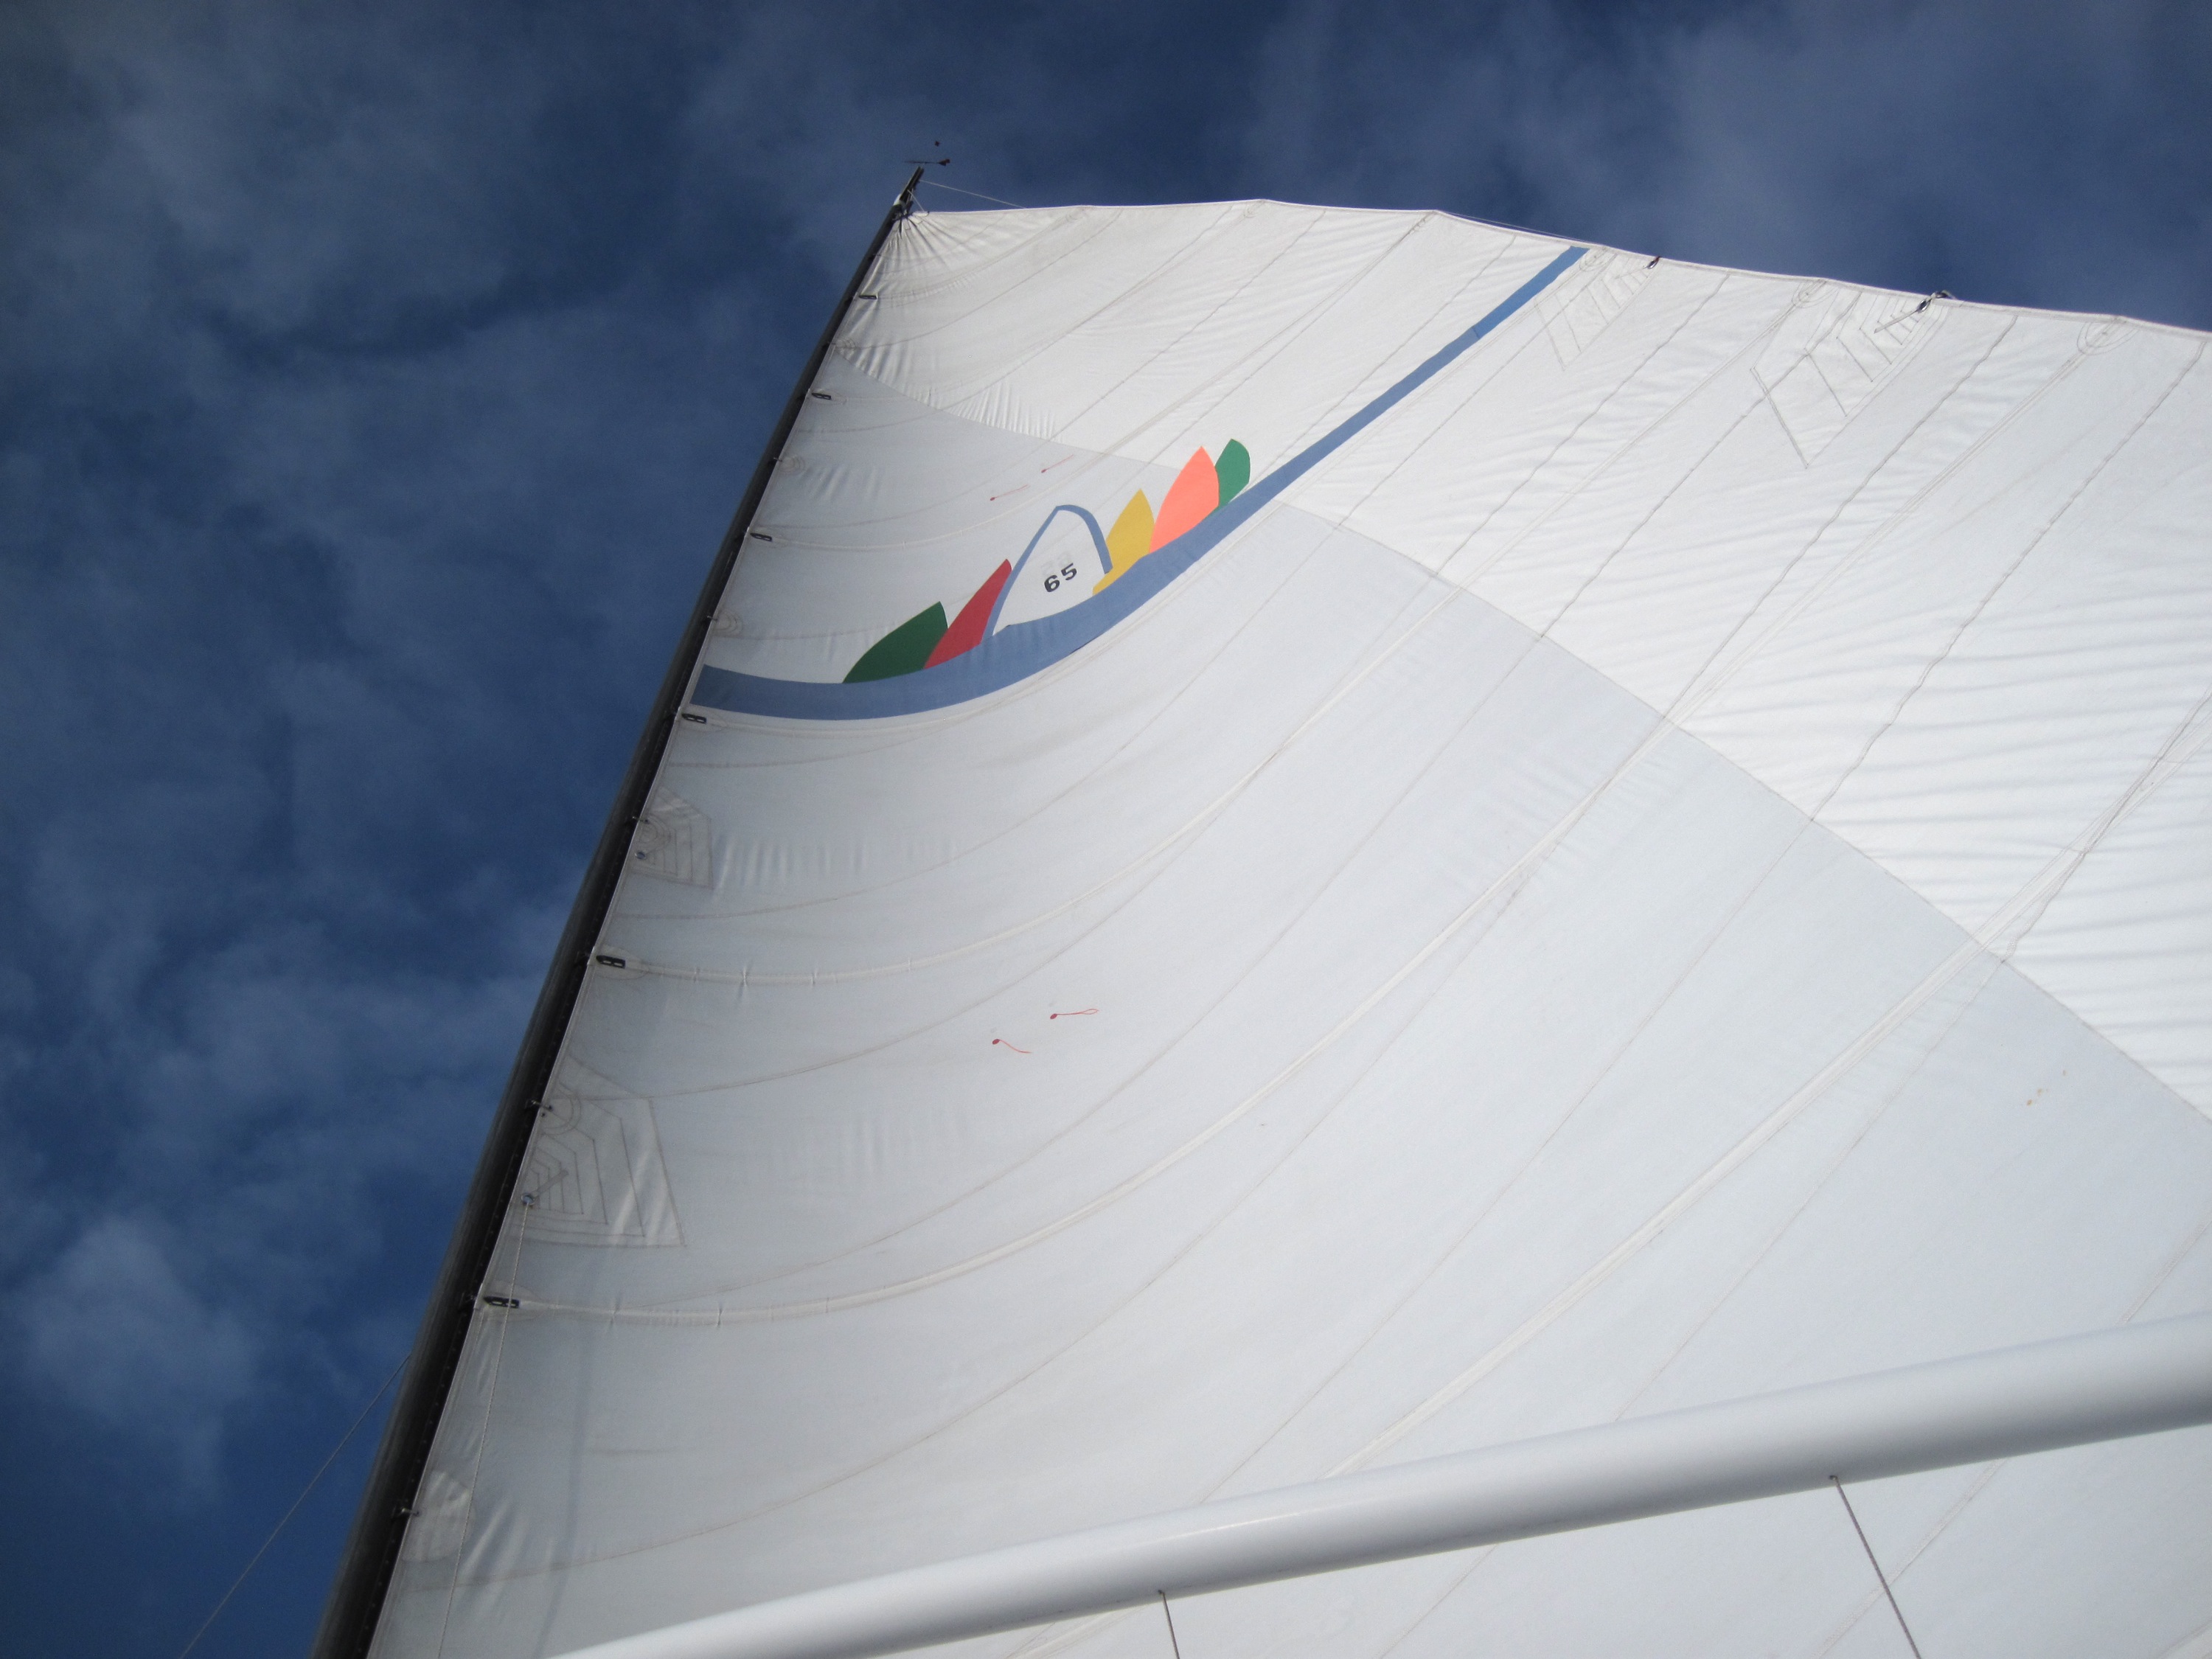
wing, boat, wind, vehicle, aviation, mast, sailing, flight, surfboard, blue, sailboat, sail, shape, nmc2009, sailing ship, atmosphere of earth, windsports, surfing equipment and supplies